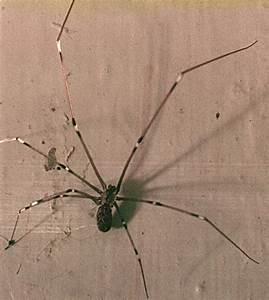
Label: ragno